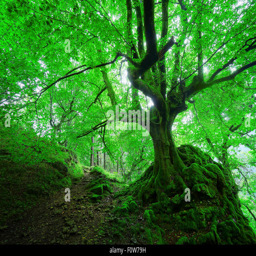
tree near a path in spring